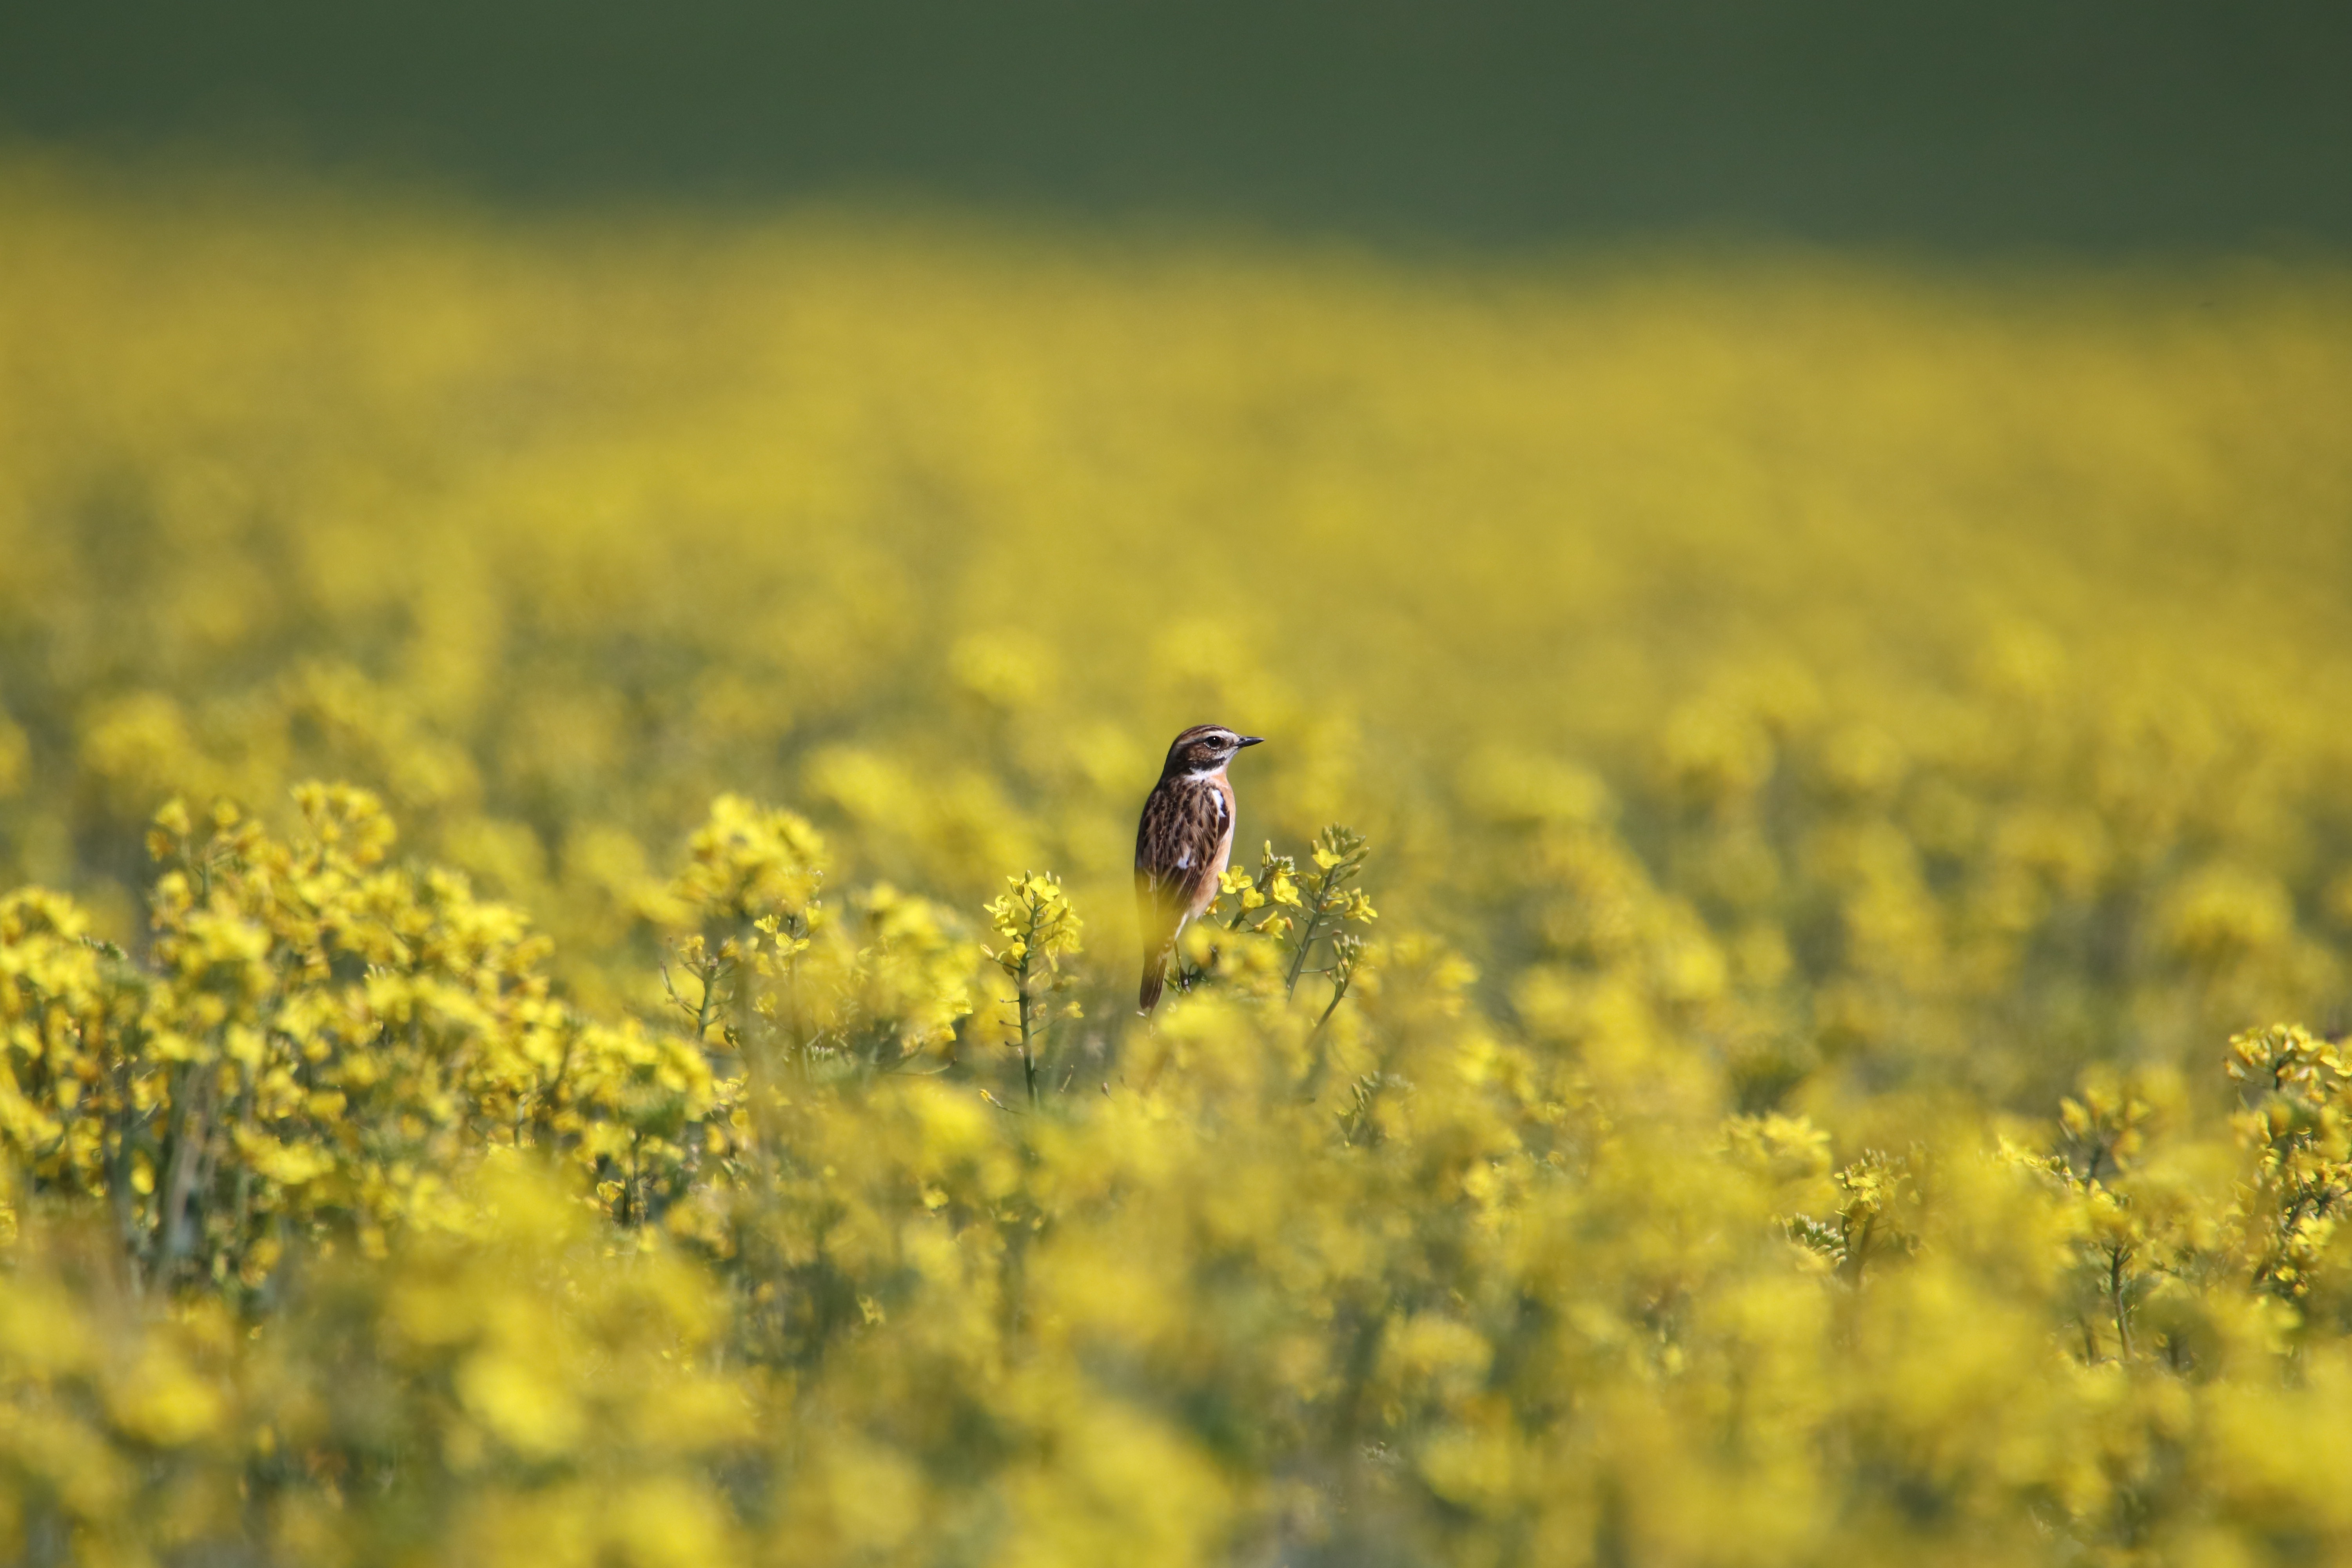
natural, flower, plant, bird, People in nature, grass, natural landscape, grassland, herbaceous plant, meadow, agriculture, flowering plant, prairie, field, Forb, subshrub, insect, wildlife, macro photography, crop, mustard and cabbage family, cash crop, pollen, arthropod, wildflower, sunflower, landscape, beak, groundcover, soil, herb, mustard, brassica, annual plant